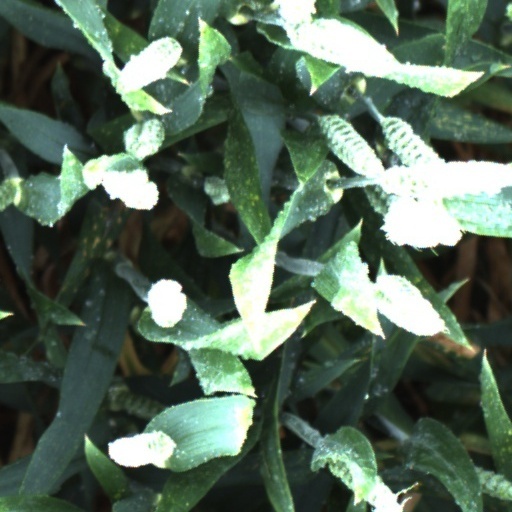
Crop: wheat